Forensic DNA analysis

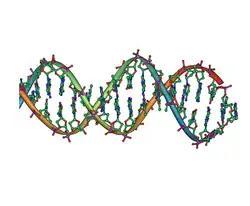
DNA double helix

DNA profiling is the determination of a DNA profile for legal and investigative purposes. DNA analysis methods have changed countless times over the years as technology changes and allows for more information to be determined with less starting material. Modern DNA analysis is based on the statistical calculation of the rarity of the produced profile within a population.